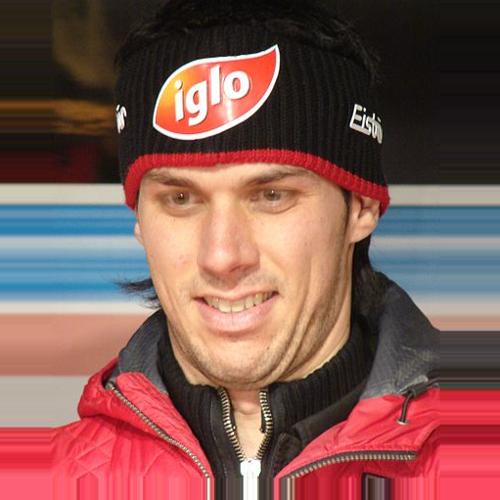
Age: 27